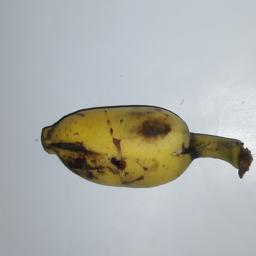
Banana variety: Champa Kola